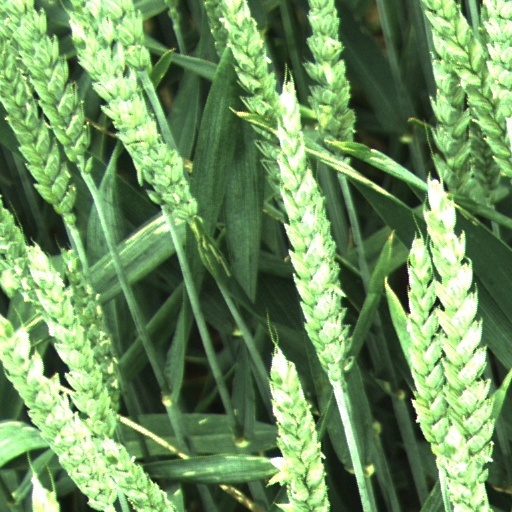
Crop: wheat